Tourism in Åland

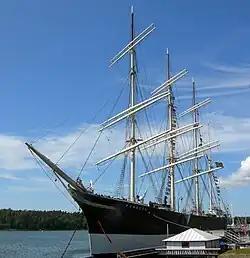
The museum ship "Pommern" in Mariehamn.

Åland's major tourist attraction is the mild nature of its seasons compared to other parts of Scandinavia. Åland experiences more sunshine hours per year than any other place in the region - in midsummer, the sun rises at approximately 3:30am and sets at about 10:00pm. In addition, Åland's summers are comparatively warm and its winters comparatively mild, making it a popular holiday destination among neighbouring Swedes and Finns.